2010 Macau labour protest

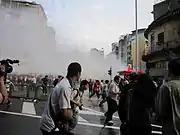
Water cannon shot into protesters

Hundreds of people protested against alleged corruption and illegal labour in Macau. There is a lack of jobs due to influx of cheap foreign labour caused by a recent boom in Macau's casino trade. They accuse the government of ignoring the situation. A protester carried the sign "The government is rich, the casinos are rich, but nobody is looking out for the Macau people." Protesters surrounded a police vehicle and threw water bottles and placards at the officers who fought back with water cannons. Police also fired shots into the air. There were some injuries from the use of the cannons.